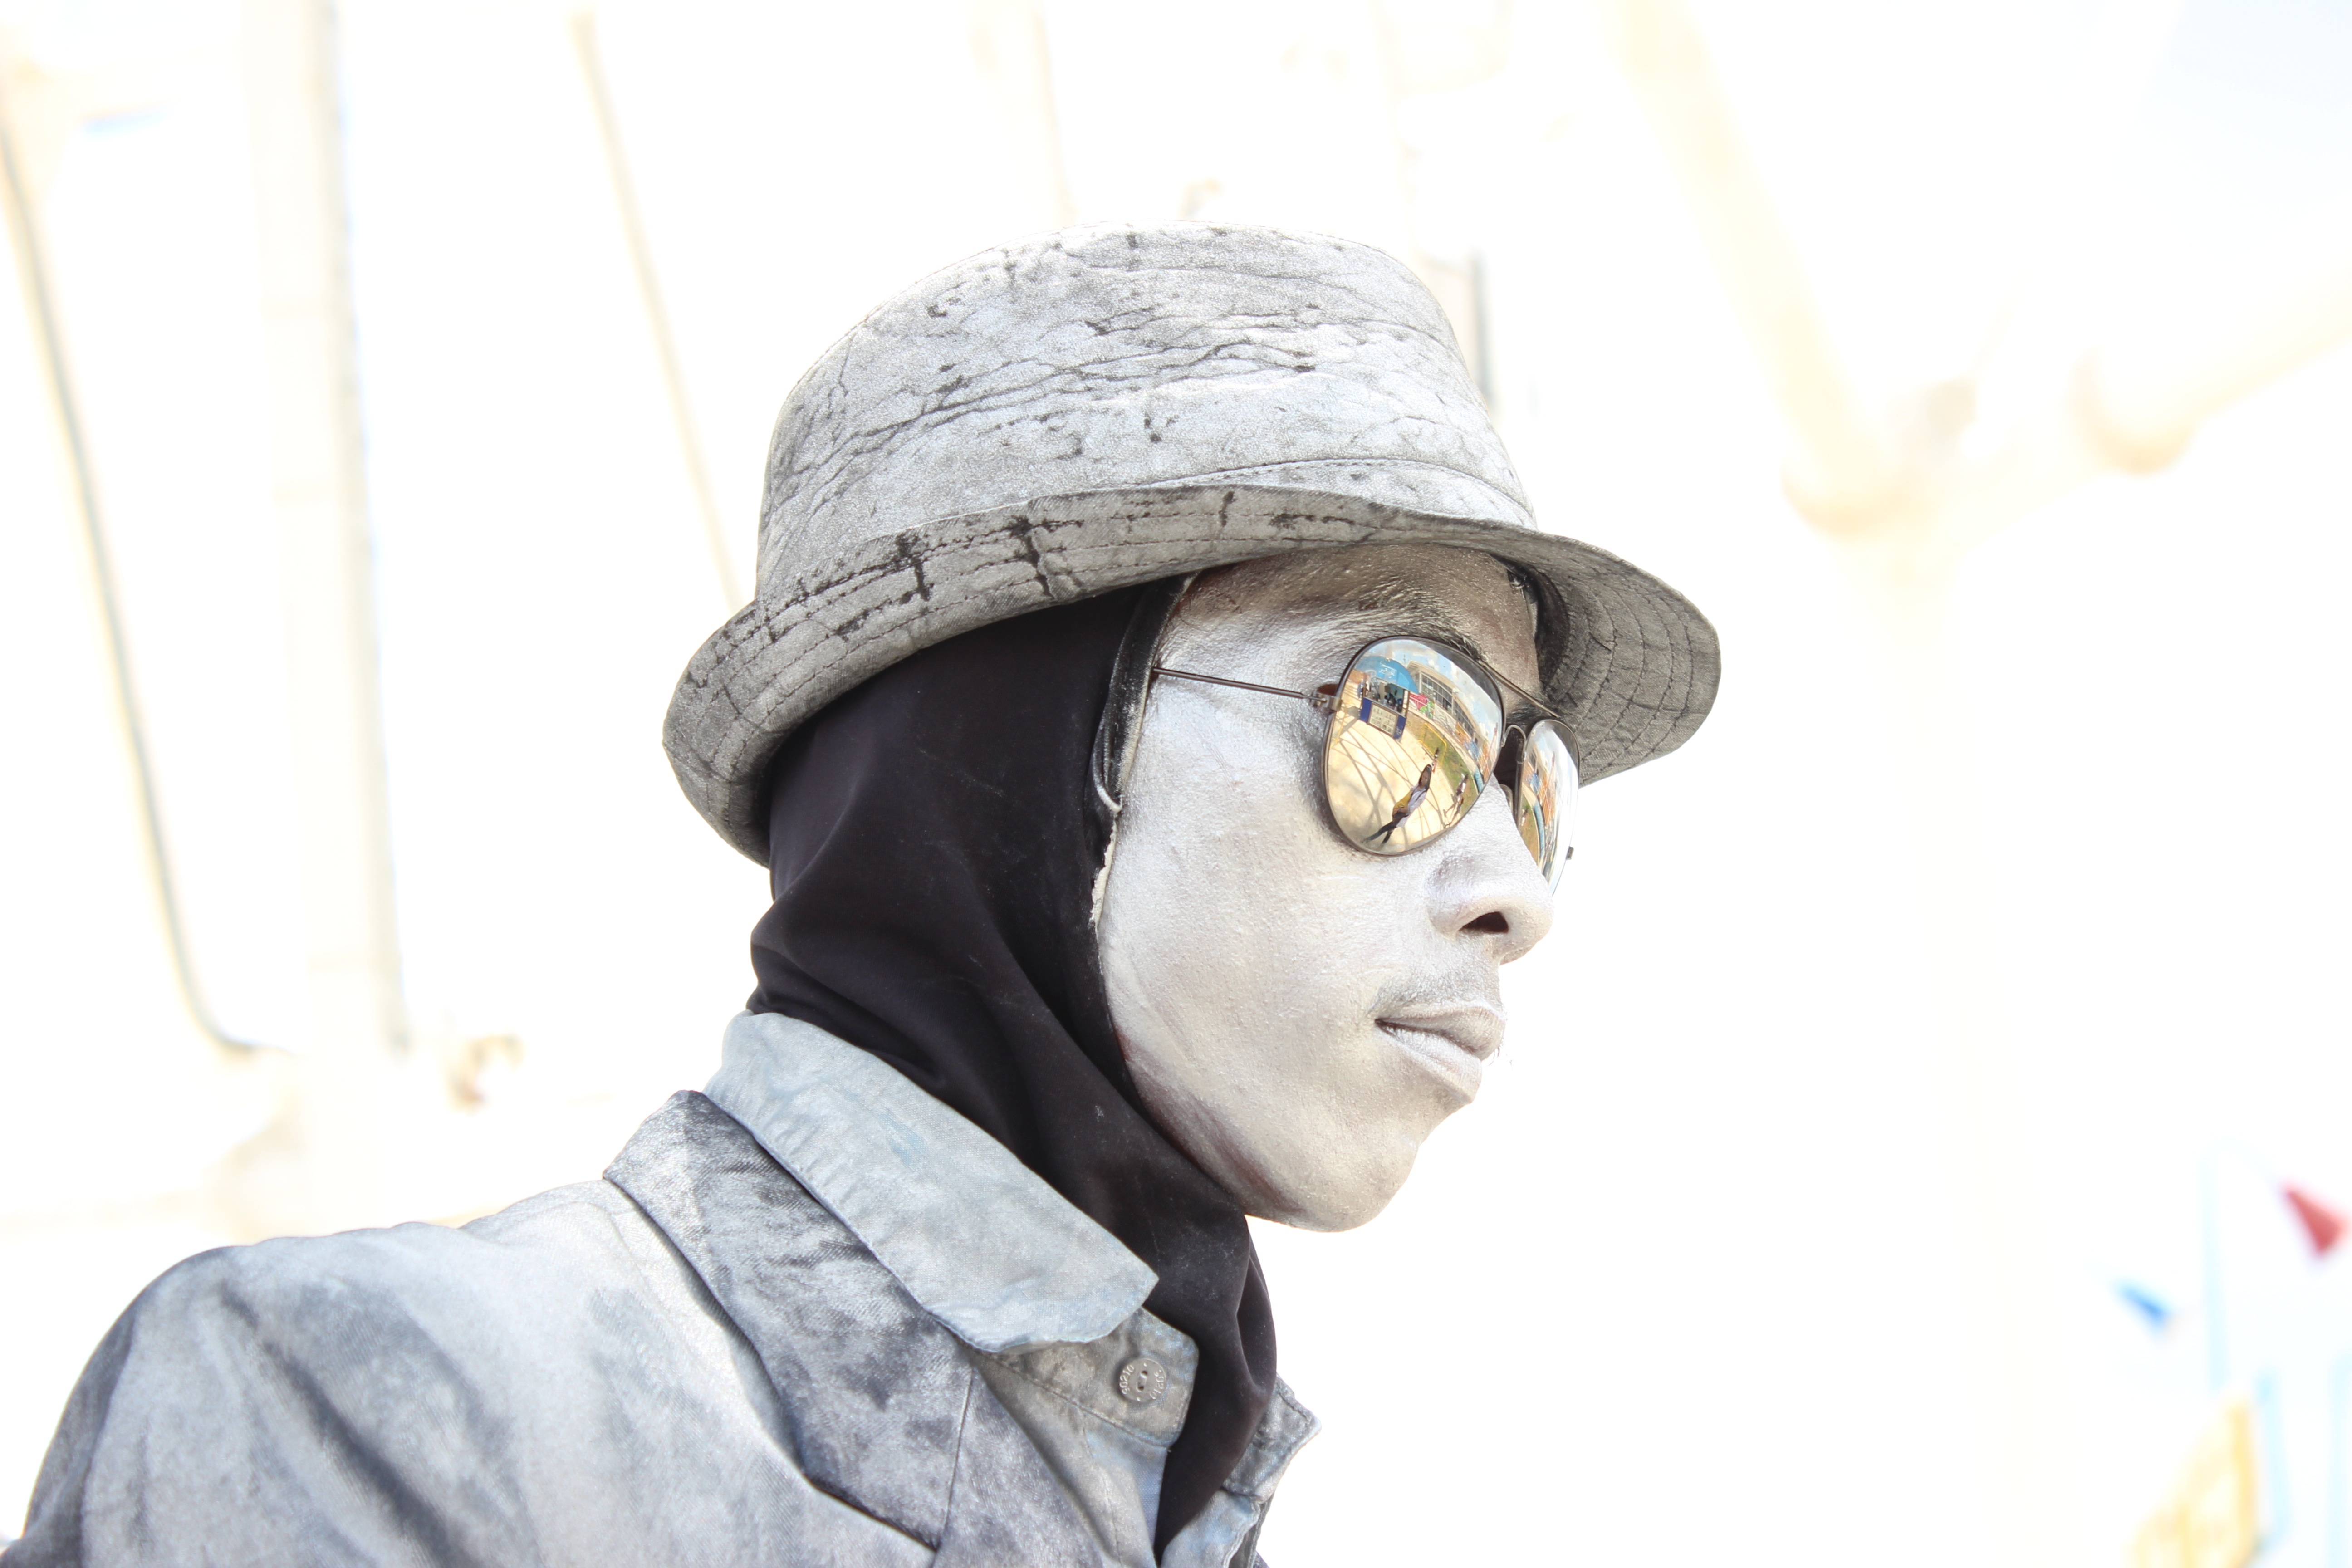
hat, clothing, headgear, glasses, cap, head